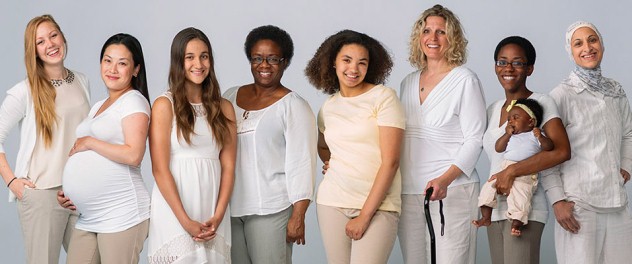
Gender: women